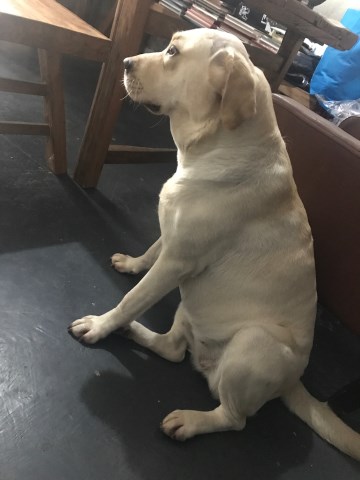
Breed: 3580-n000122-Labrador_retriever